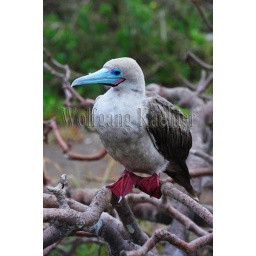
Ecuador, galapagos islands, tower island (Genovesa), red-footed booby perched in tree